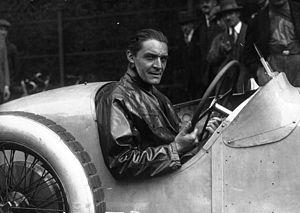
Robert Benoist au volant de sa Delage victorieuse à Monza.